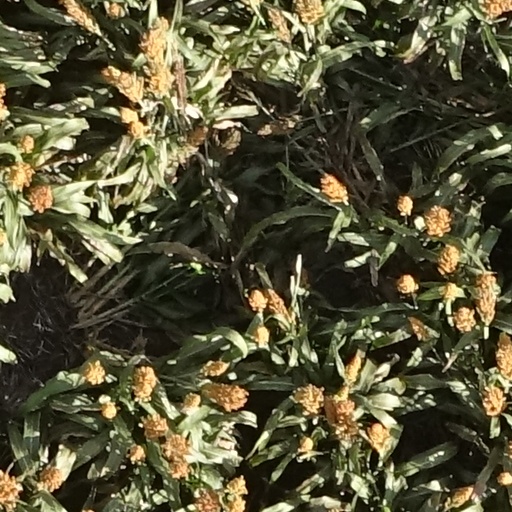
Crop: sorghum